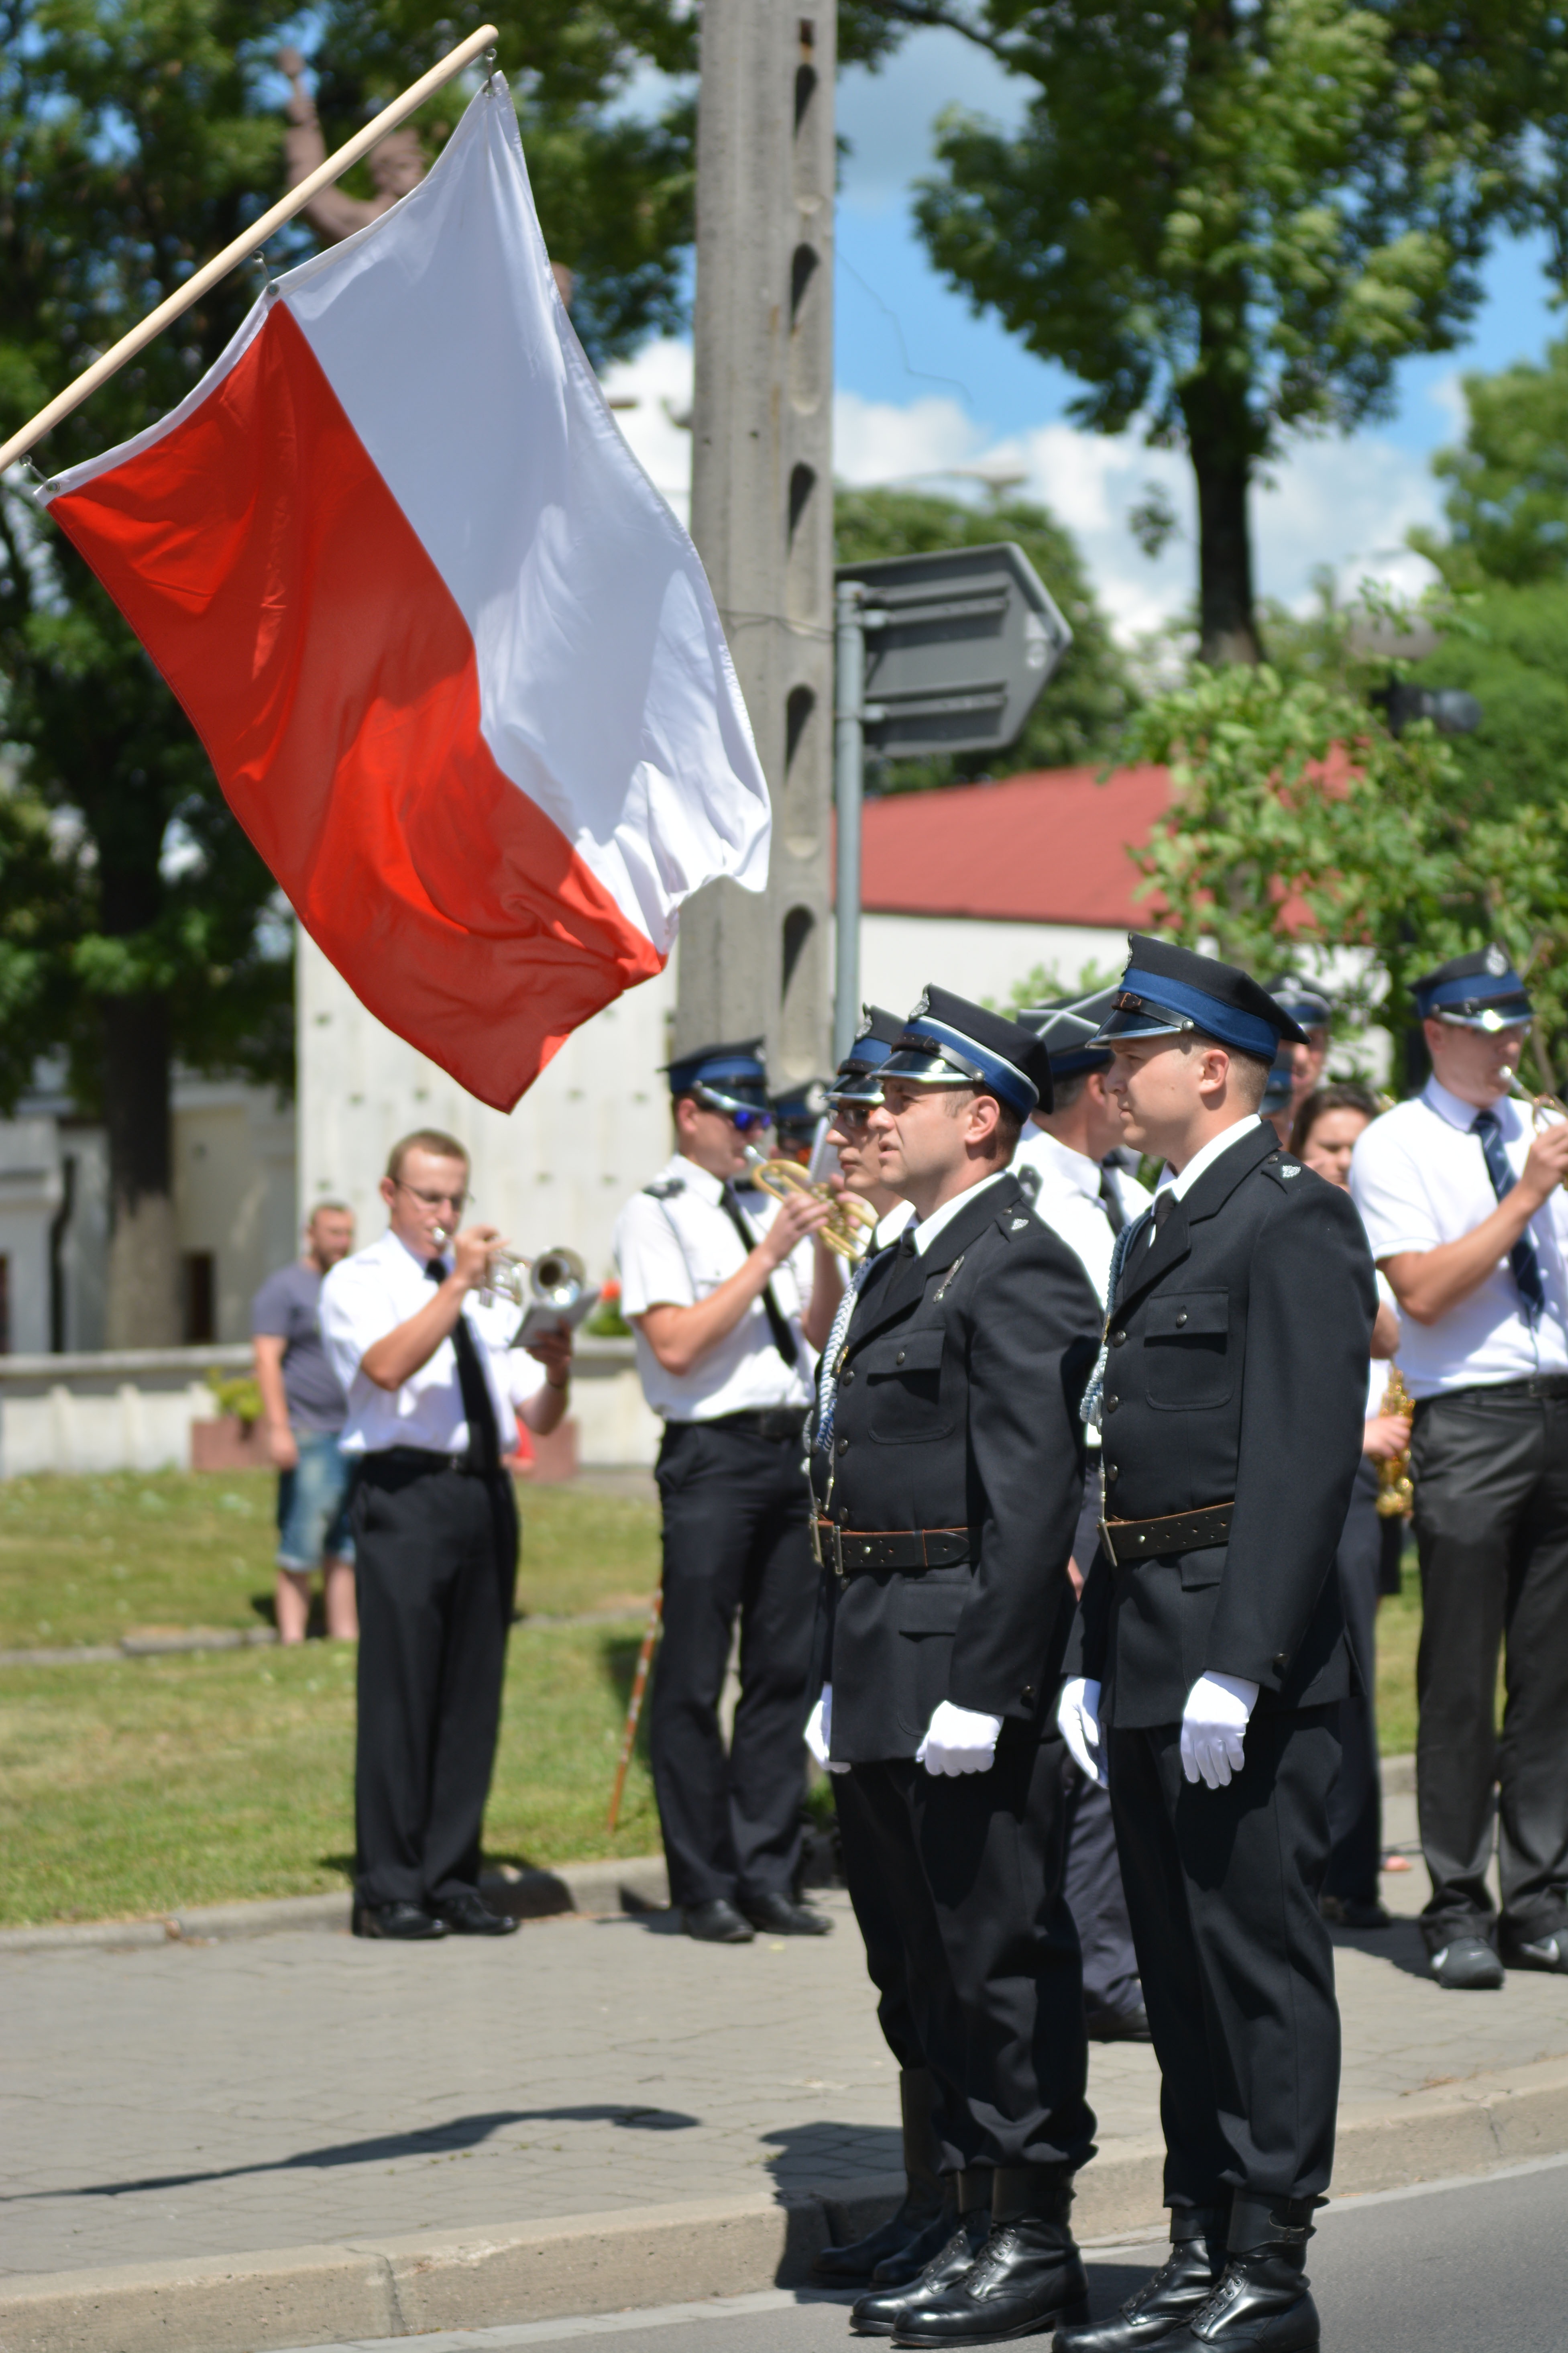
flag, festival, fire department, demonstration, marching, the ceremony, polish flag